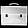
Label: Bag